Turkish State Railways

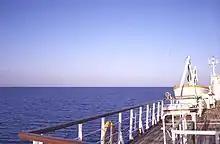
Van Lake Train Ferry and Van terminal

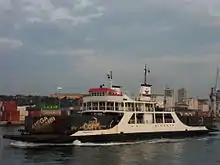
A TCDD Train Ferry in Istanbul.

The most famous of these would be the Bosphorus train ferry in Istanbul. This ferry connects Haydarpaşa, on the Asian side, with Sirkeci, on the European side. "Demiryolu" and "Demiryolu II" are the two ferries that operate on the route and are owned by TCDD.